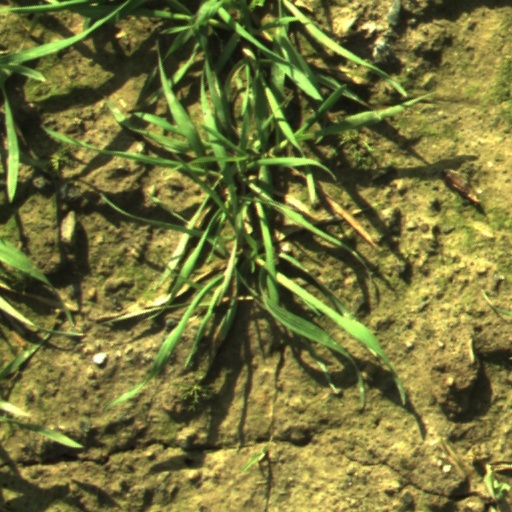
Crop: wheat